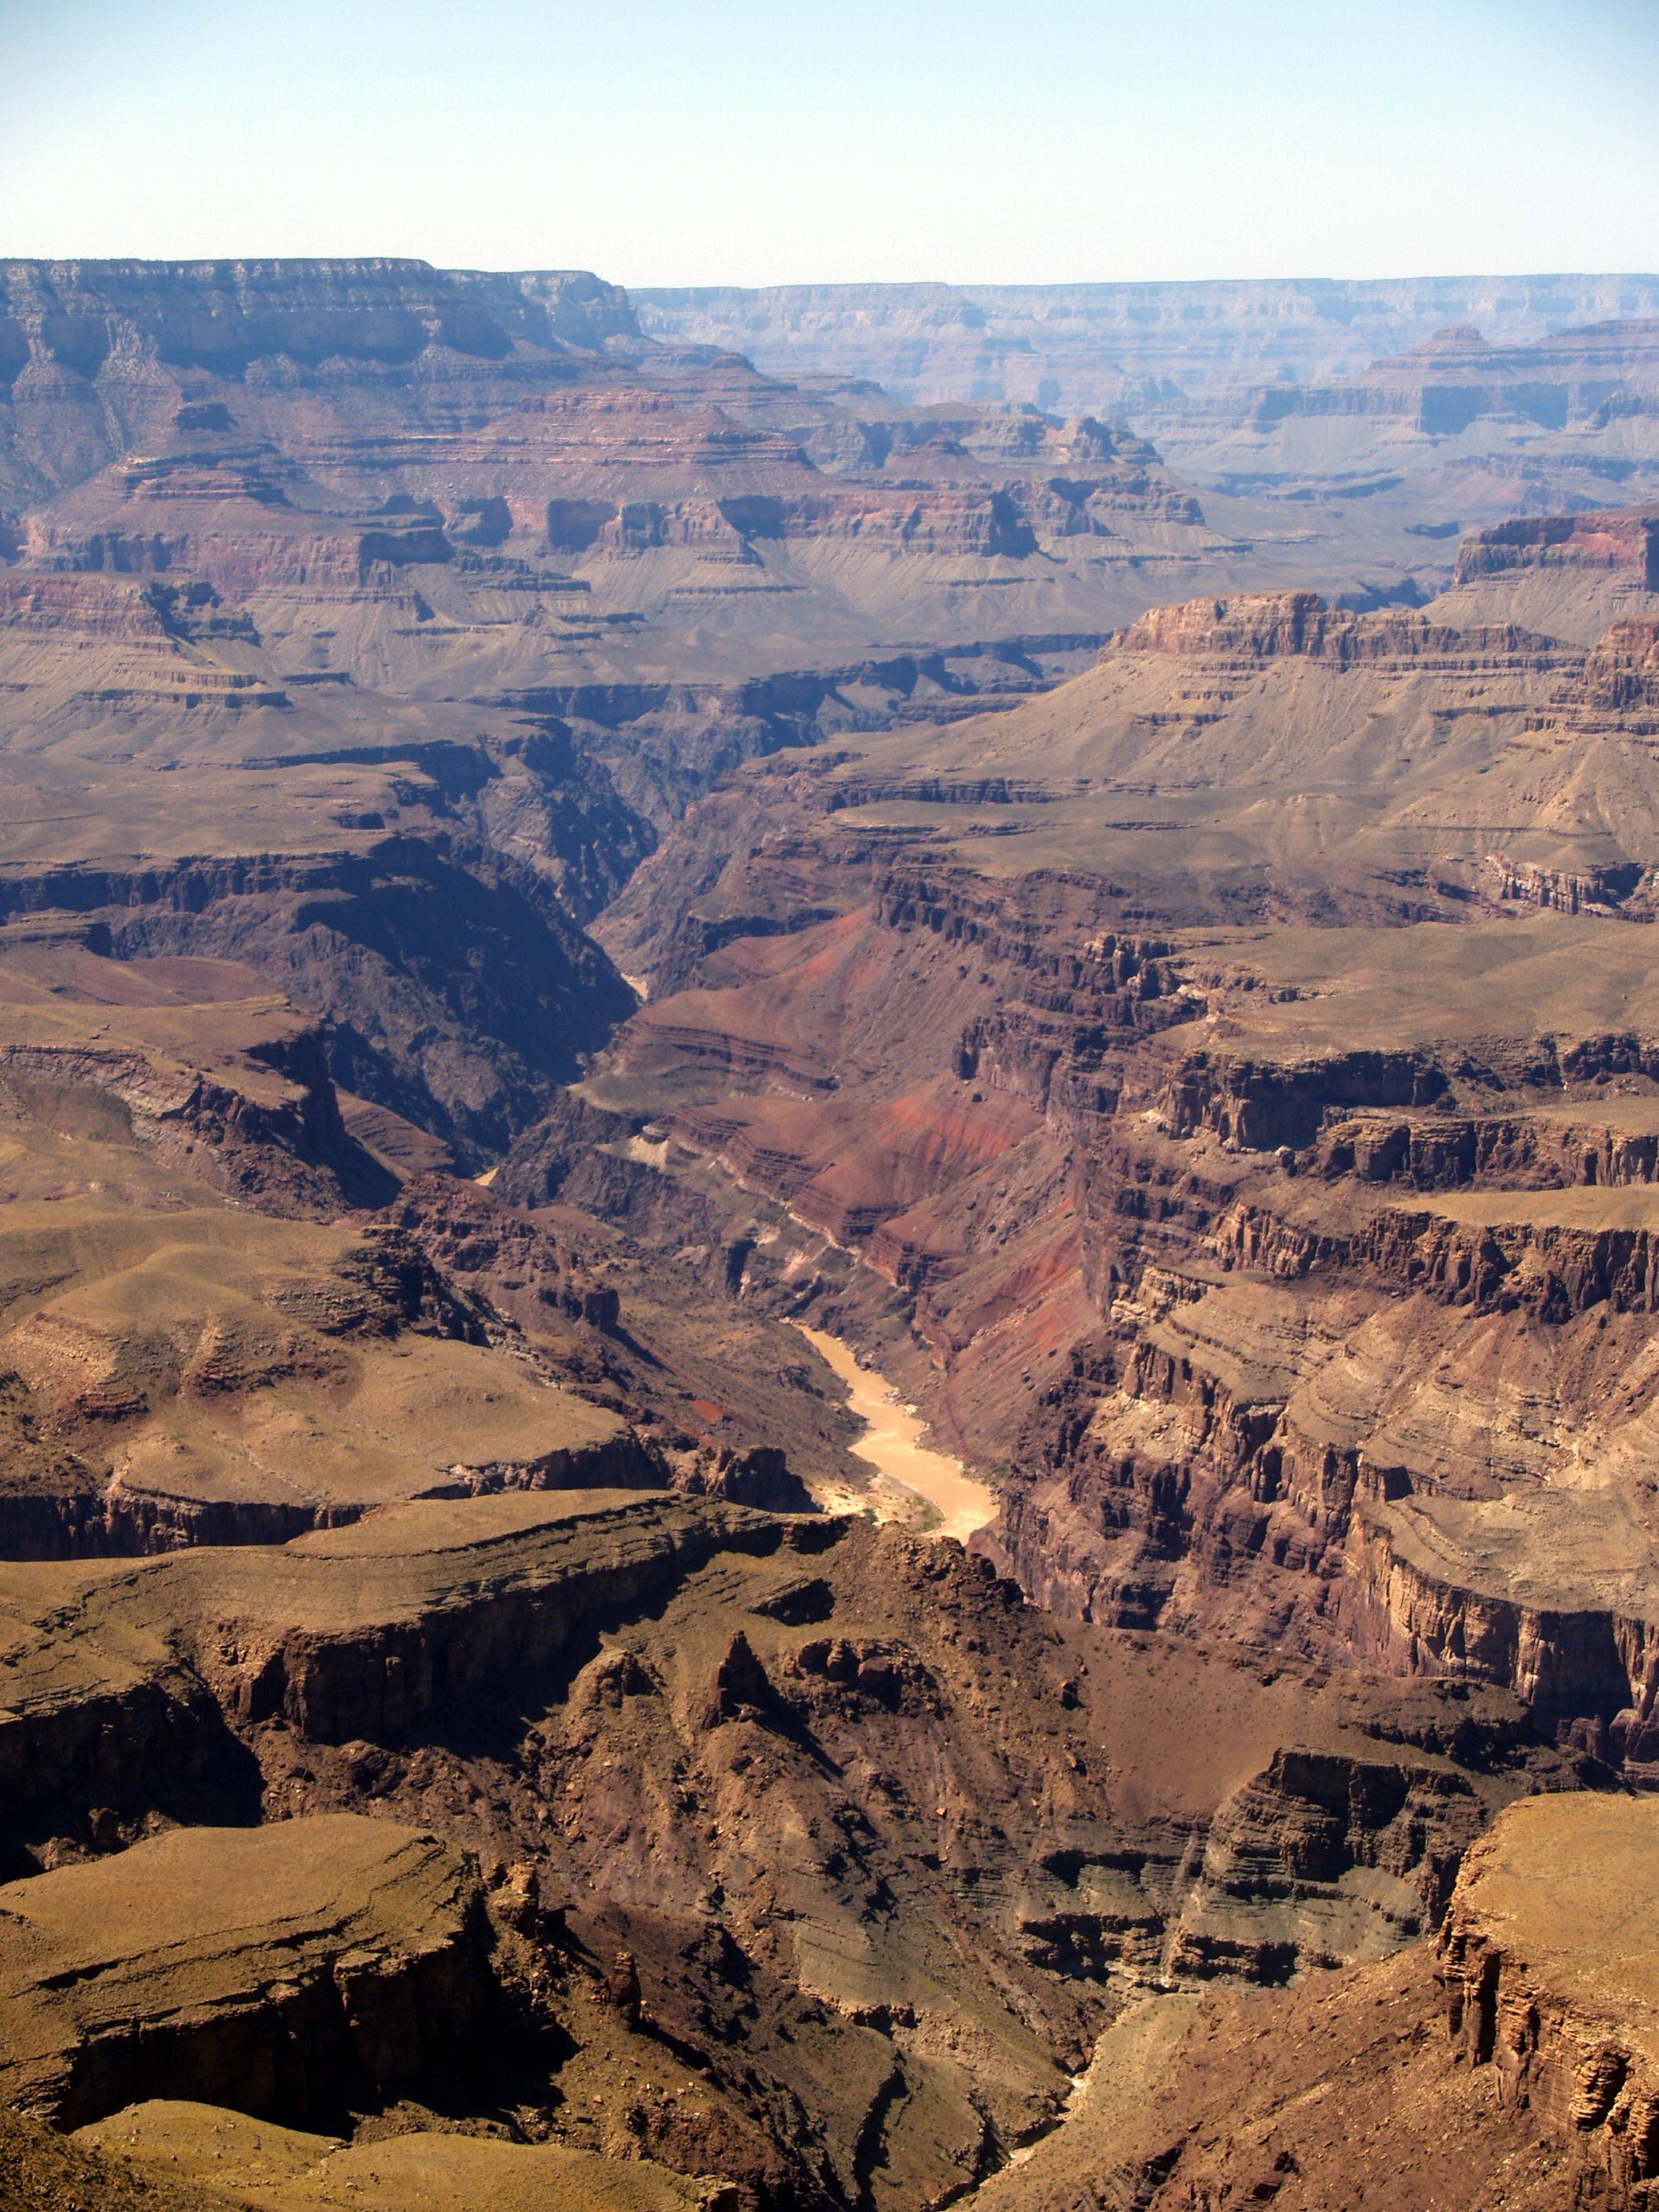
landscape, rock, valley, formation, scenery, usa, canyon, grand canyon, colorful, national park, rocky terrain, erosion, geology, badlands, plateau, tourist attraction, formations, wadi, butte, landform, red rocks, colorado river, geographical feature